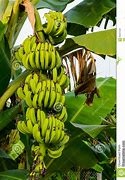
Label: banana